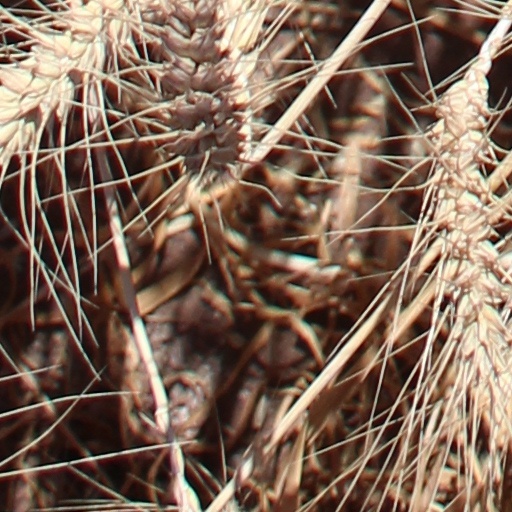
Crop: wheat